Third North Carolina Regiment (1898–1899)

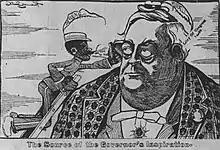
"News & Observer" political cartoon depicting Governor Daniel L. Russell as a stooge of Colonel Young and black voters

In an attempt to dislodge the Fusionist coalition from North Carolina's government in the elections of 1898, the Democratic Party engaged in a white supremacist campaign which decried "Negro domination". Democratic newspapers criticized Russell for giving blacks guns, accused him of making the officers' appointments due to political rather than military considerations, and stated that he doted on his "pet regiment" with favoritism. Josephus Daniels, editor of the Raleigh "News & Observer", conceded that Young was an "intelligent Raleigh mulatto" but decried him and his men as "Russel's birds of prey." Daniels singled out Young for criticism, accusing him of sabotaging efforts to deploy the regiment to Cuba for garrison duty so that he could remain within traveling distance of Raleigh to attend to political affairs. North Carolina Adjutant-General Andrew D. Cowles, a Republican, also stated in an interview that news of the heavy casualties at the Siege of Santiago had led a significant amount of the regiment's initial volunteers to back out of their enlistment due to "downright cowardice." Black leaders rebuked his statement by pointing out that the army's regular black units had fought during the battle and highlighting the struggle to find enough white volunteers in the state.